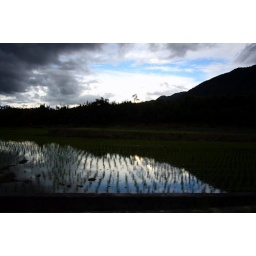
mountain in the paddy field